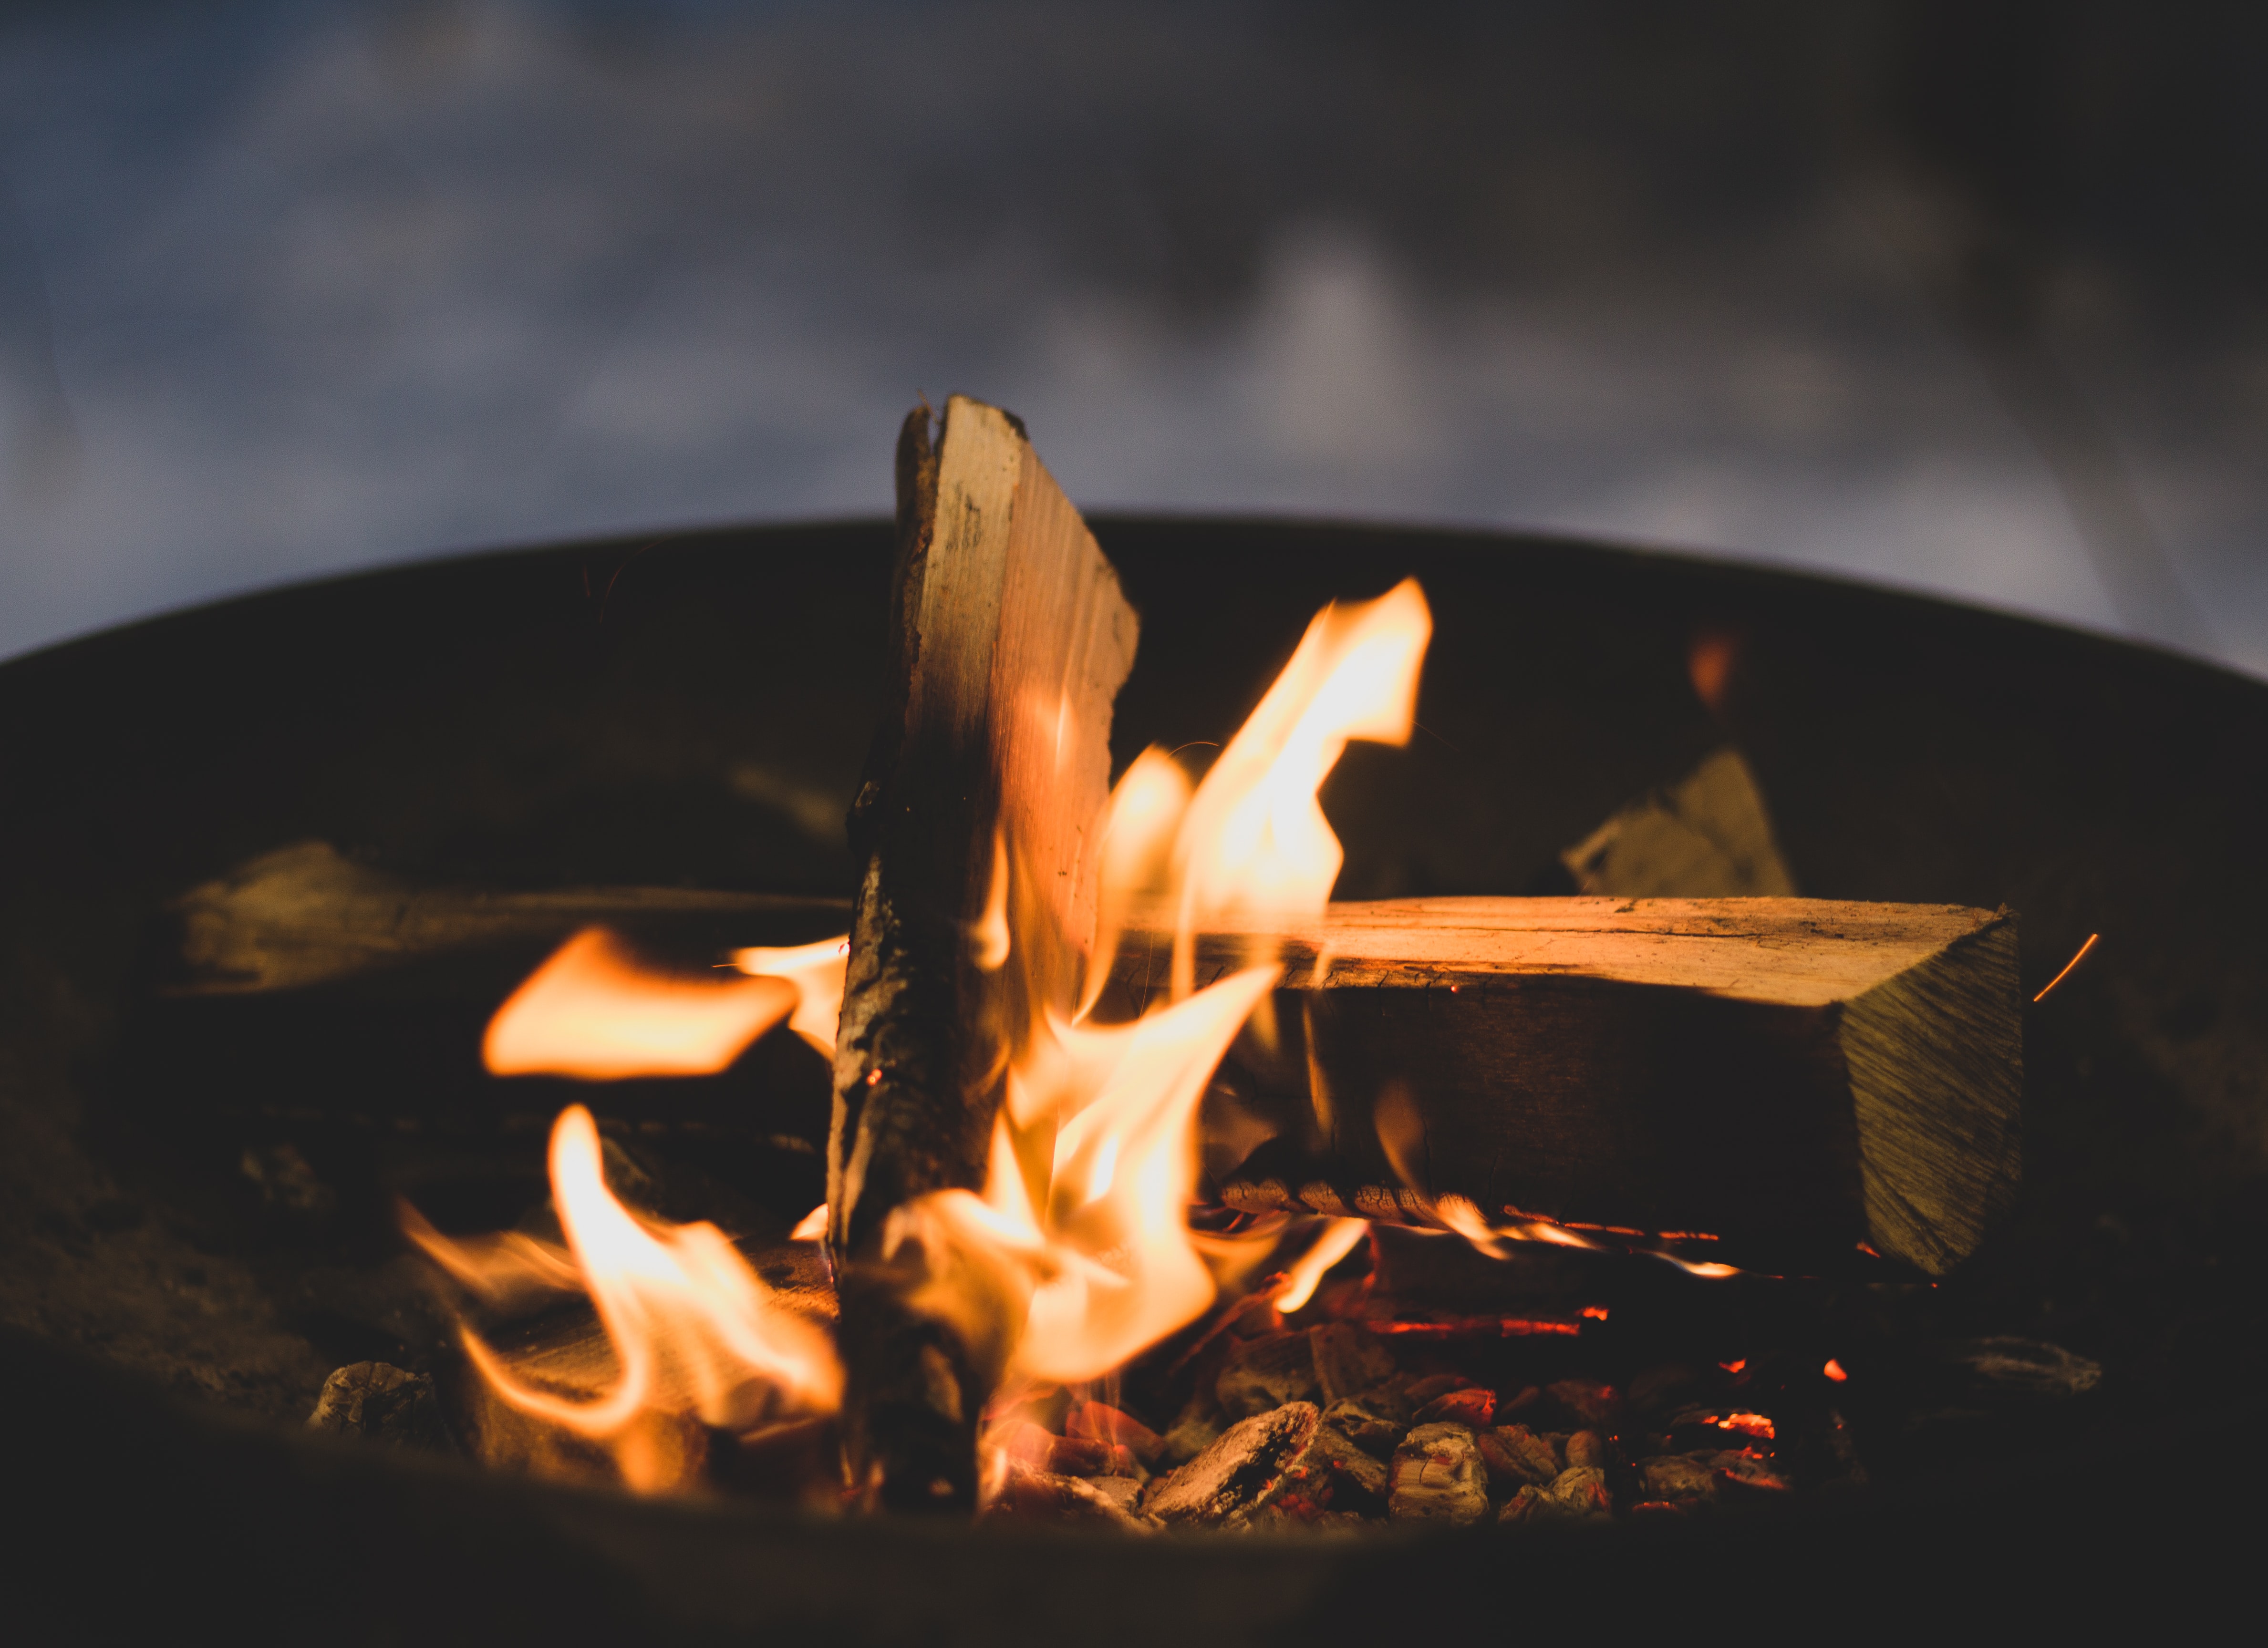
bonfire, forest, comfort, winter, fire, wood, gas, charcoal, fireplace, heat, flame, Tints and shades, event, darkness, still life photography, cooking, metal